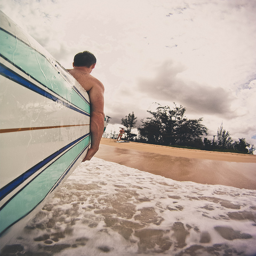
A man walking out of the ocean with his surf board.
He is heading for the beach with his surfboard.
a man that is walking on a beach with a surf board
A man carries a surfboard out of the ocean.
a man carrying a surfboard walking out of the water on a beach